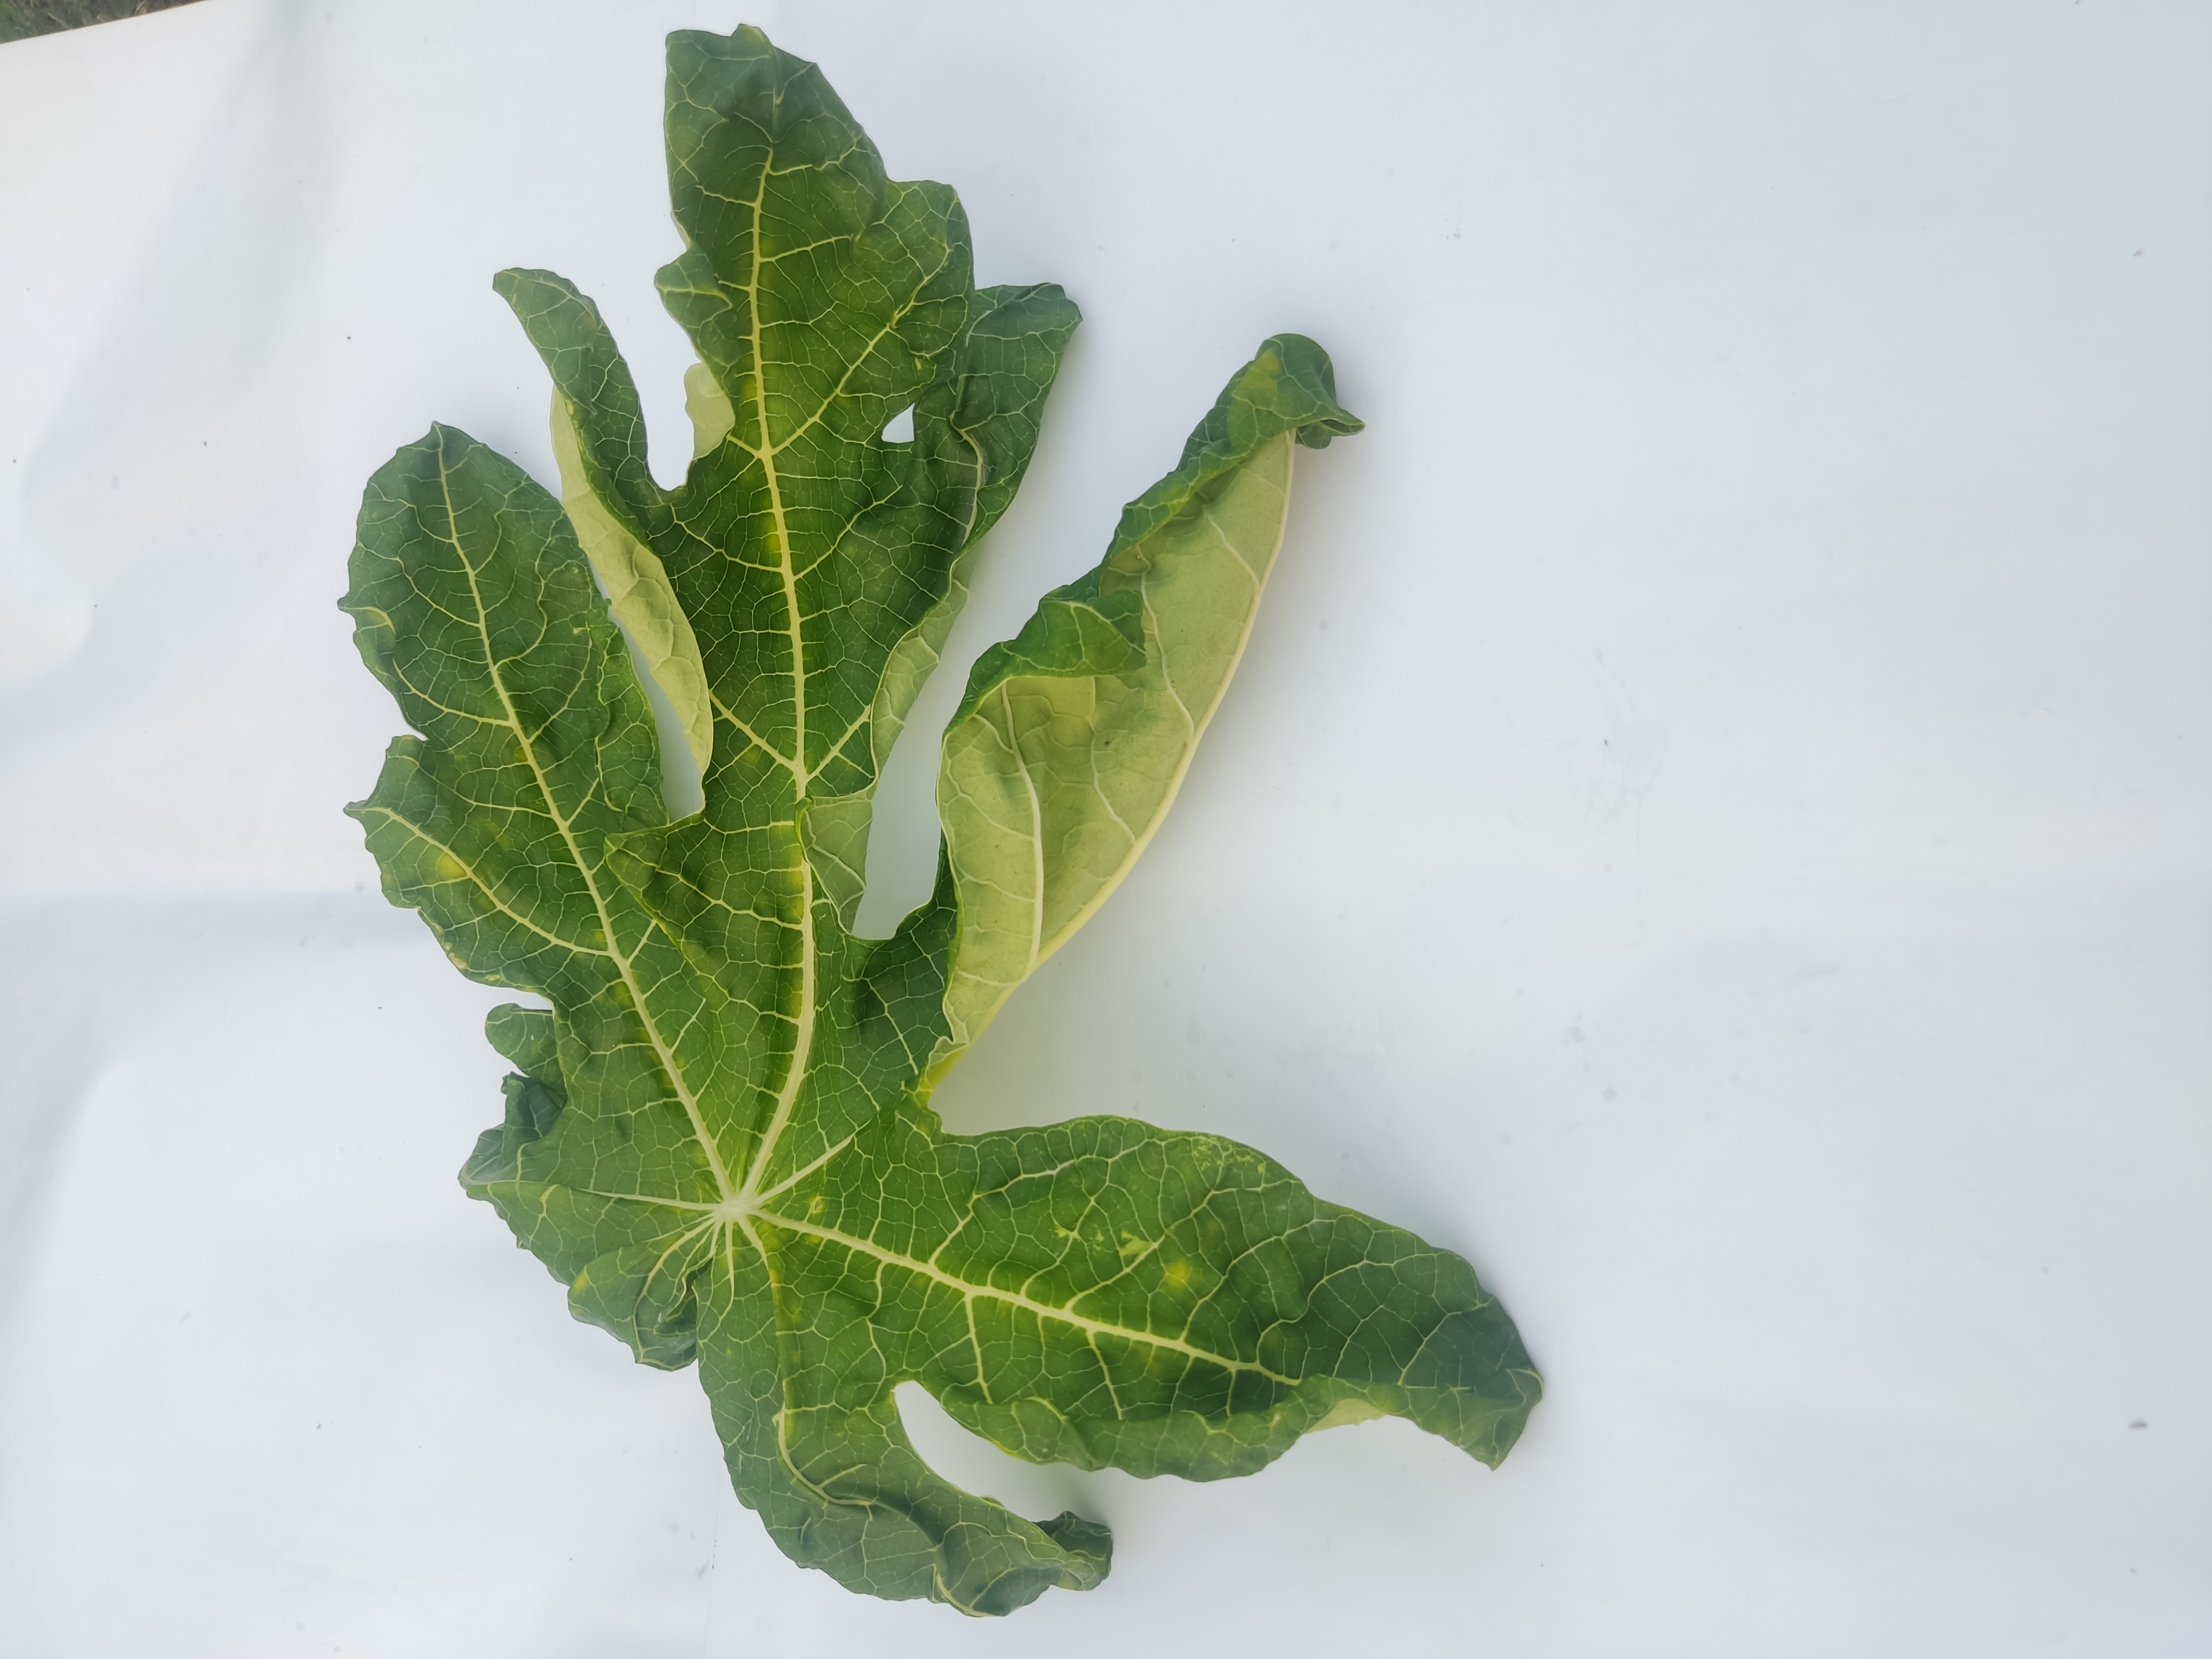
Label: Leaf Curl